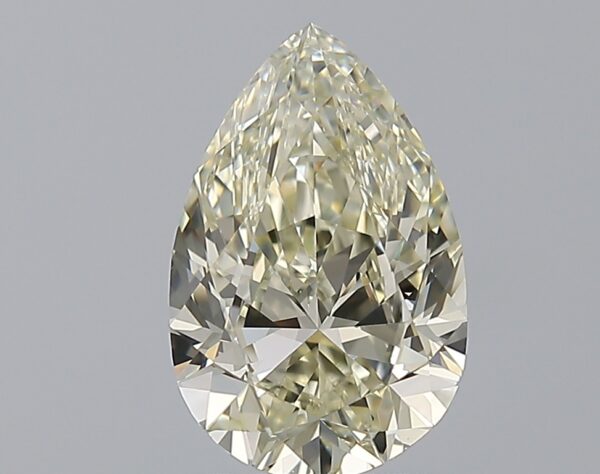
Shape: pear
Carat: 2
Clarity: VVS2
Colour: M
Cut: VG
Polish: EX
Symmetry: EX
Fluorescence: F
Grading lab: GIA
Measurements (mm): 10.47 x 6.82 x 4.35